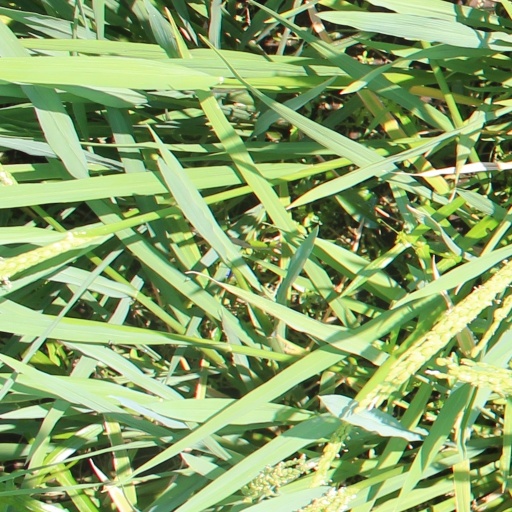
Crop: rice